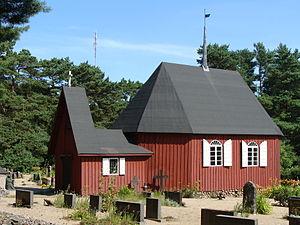
Cet article recense les églises évangéliques-luthériennes de Finlande.